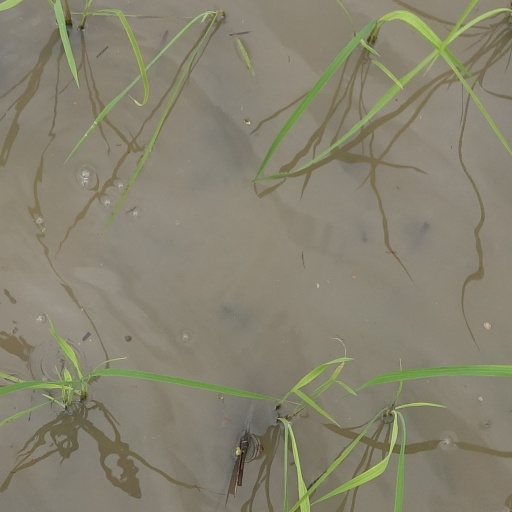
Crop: rice